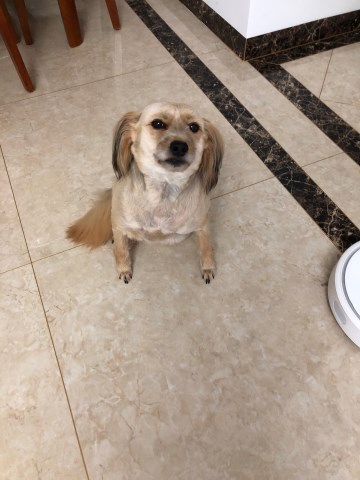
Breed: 5355-n000126-golden_retriever